Violence Jack

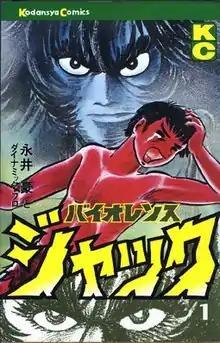
Cover of the first volume of "Violence Jack", as published in Japan by Kodansha

is a Japanese manga, written and illustrated by Go Nagai since 1973 until its conclusion in 1990. It has had several serializations and one-shot stories which have run in the 1970s, 1980s, 1990s and 2000s. Most of the stories have been compiled in around 38 tankōbon volumes, while a few of them have been published as special tankōbon or have yet to be published in that format. "Violence Jack" is credited with introducing the post-apocalyptic genre to the mediums of manga and anime.